I'm from Missouri

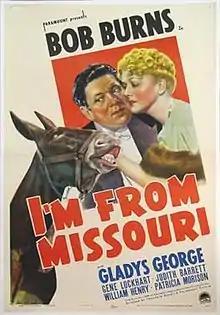
Theatrical release poster

I'm from Missouri is a 1939 American comedy film directed by Theodore Reed and written by Duke Atteberry and Jack Moffitt. The film stars Bob Burns, Gladys George, Gene Lockhart, Judith Barrett, William "Bill" Henry and Patricia Morison. The film was released on April 7, 1939, by Paramount Pictures.